414 Tank Battalion

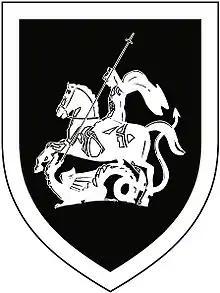
Coat of arms

414 Tank Battalion is a mixed German and Dutch tank battalion, consisting of around 100 Dutch and 300 German soldiers.